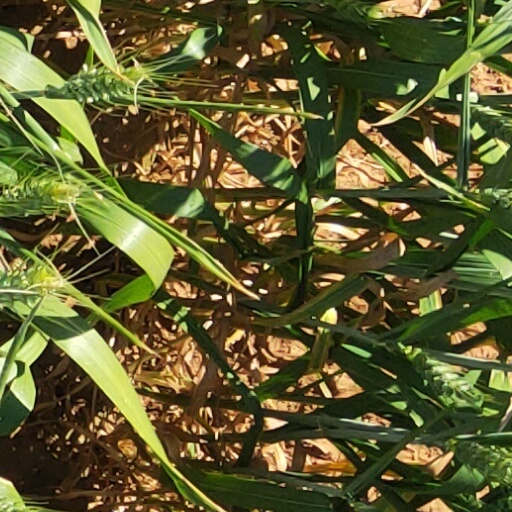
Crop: wheat